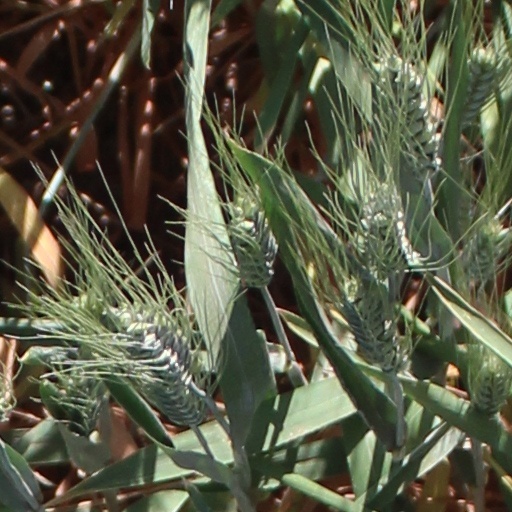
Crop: wheat